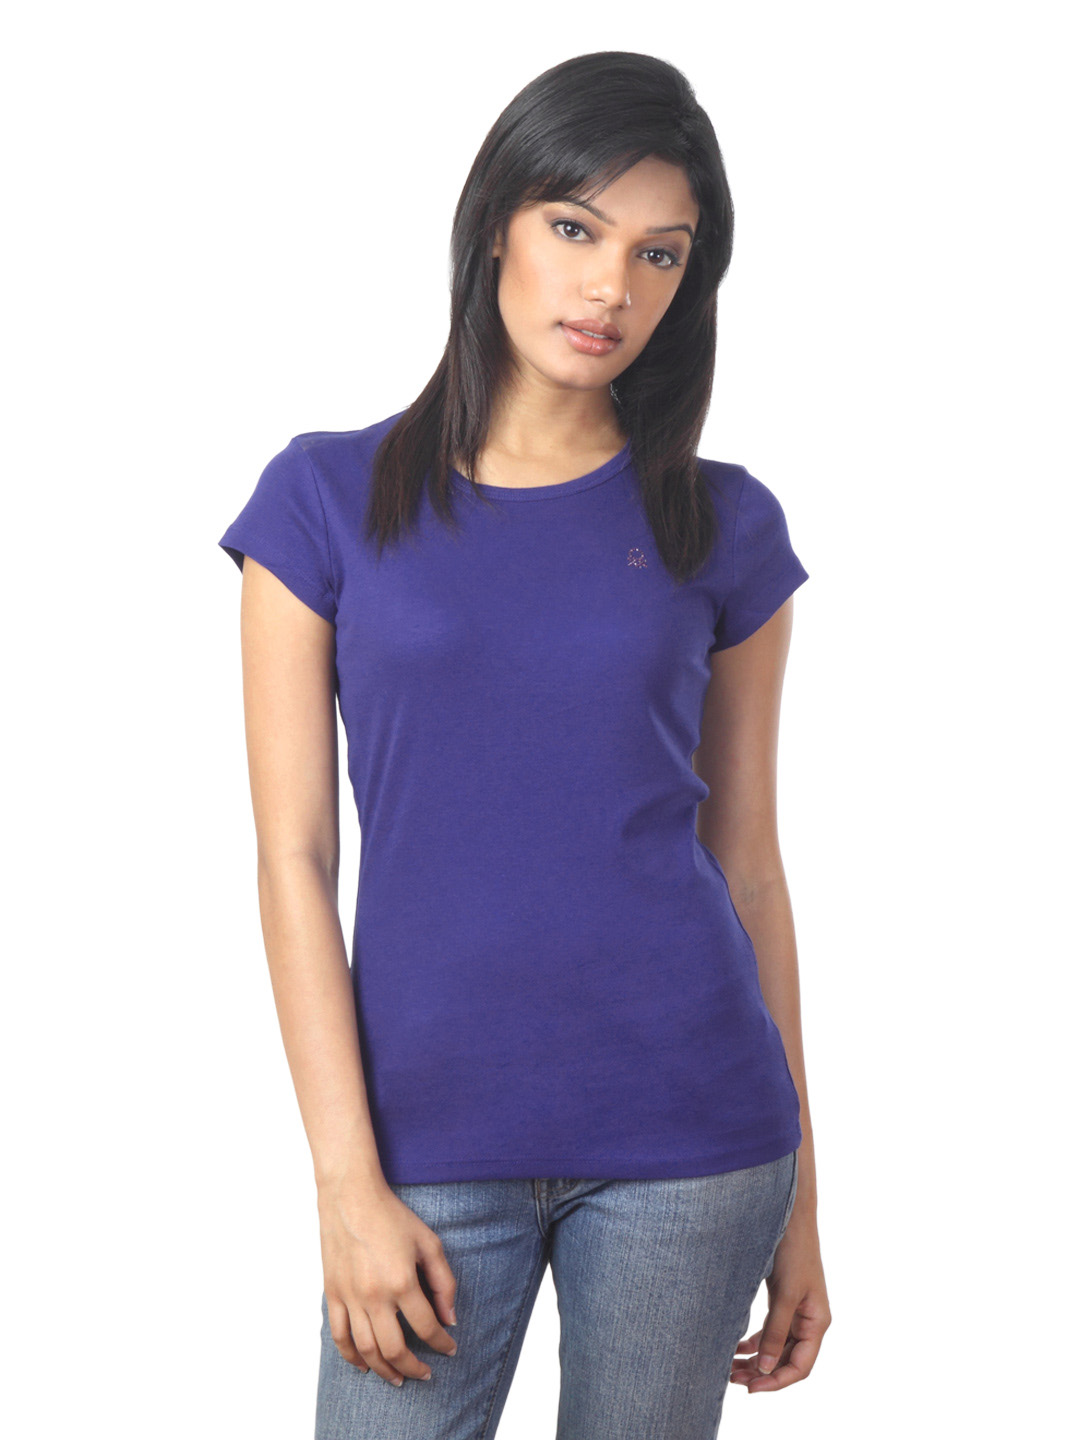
United Colors of Benetton Women Blue Slim Fit T-shirt
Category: Apparel / Topwear / Tshirts
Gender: Women
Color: Blue
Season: Summer 2012
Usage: Casual